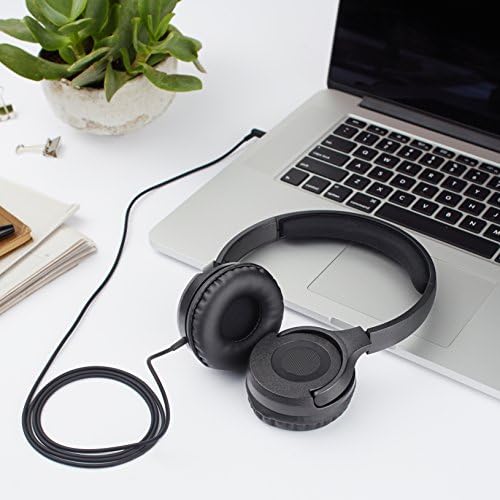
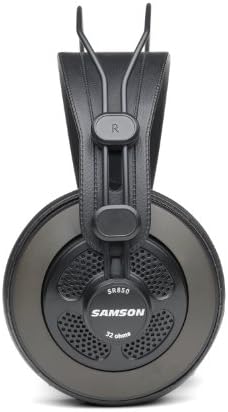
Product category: headphones
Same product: no